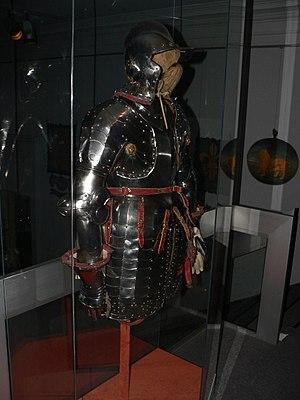
Armures et tenues de cuirassiers, musee d'Art et d'Histoire de Neuchatel